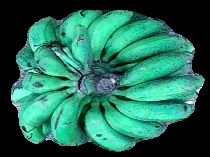
Variety: rasbale
Grade: grade3